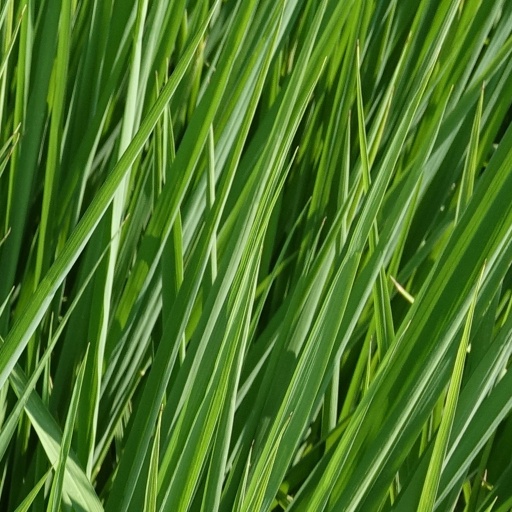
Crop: rice